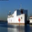
Label: ship